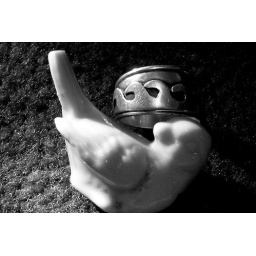
#282/365 ring finds a bird buried in the dirt by the house - unfortunately broken